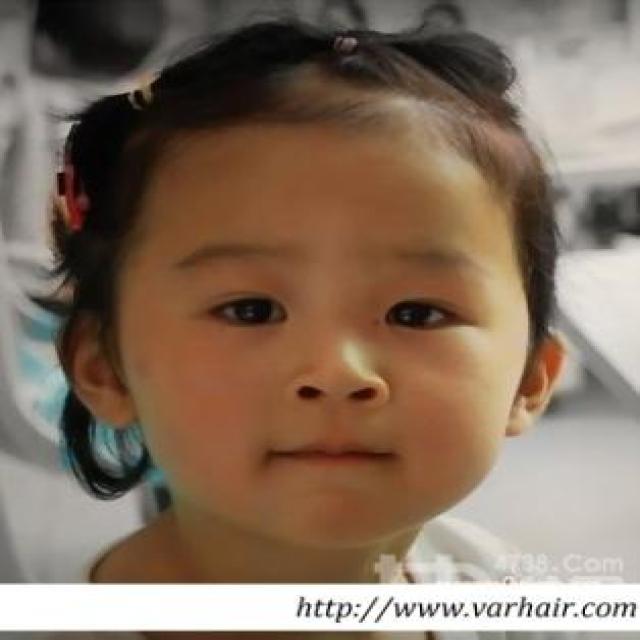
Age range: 0-12